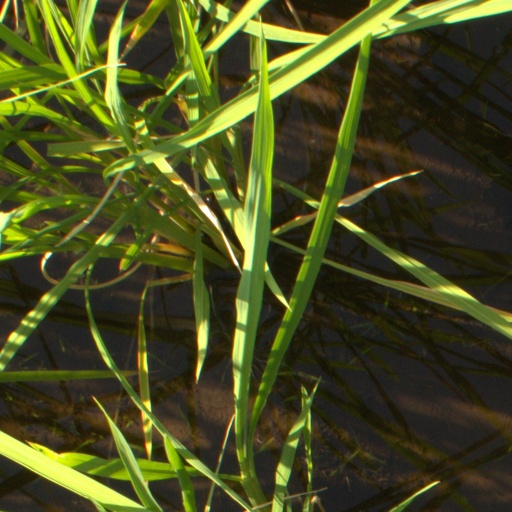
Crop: rice